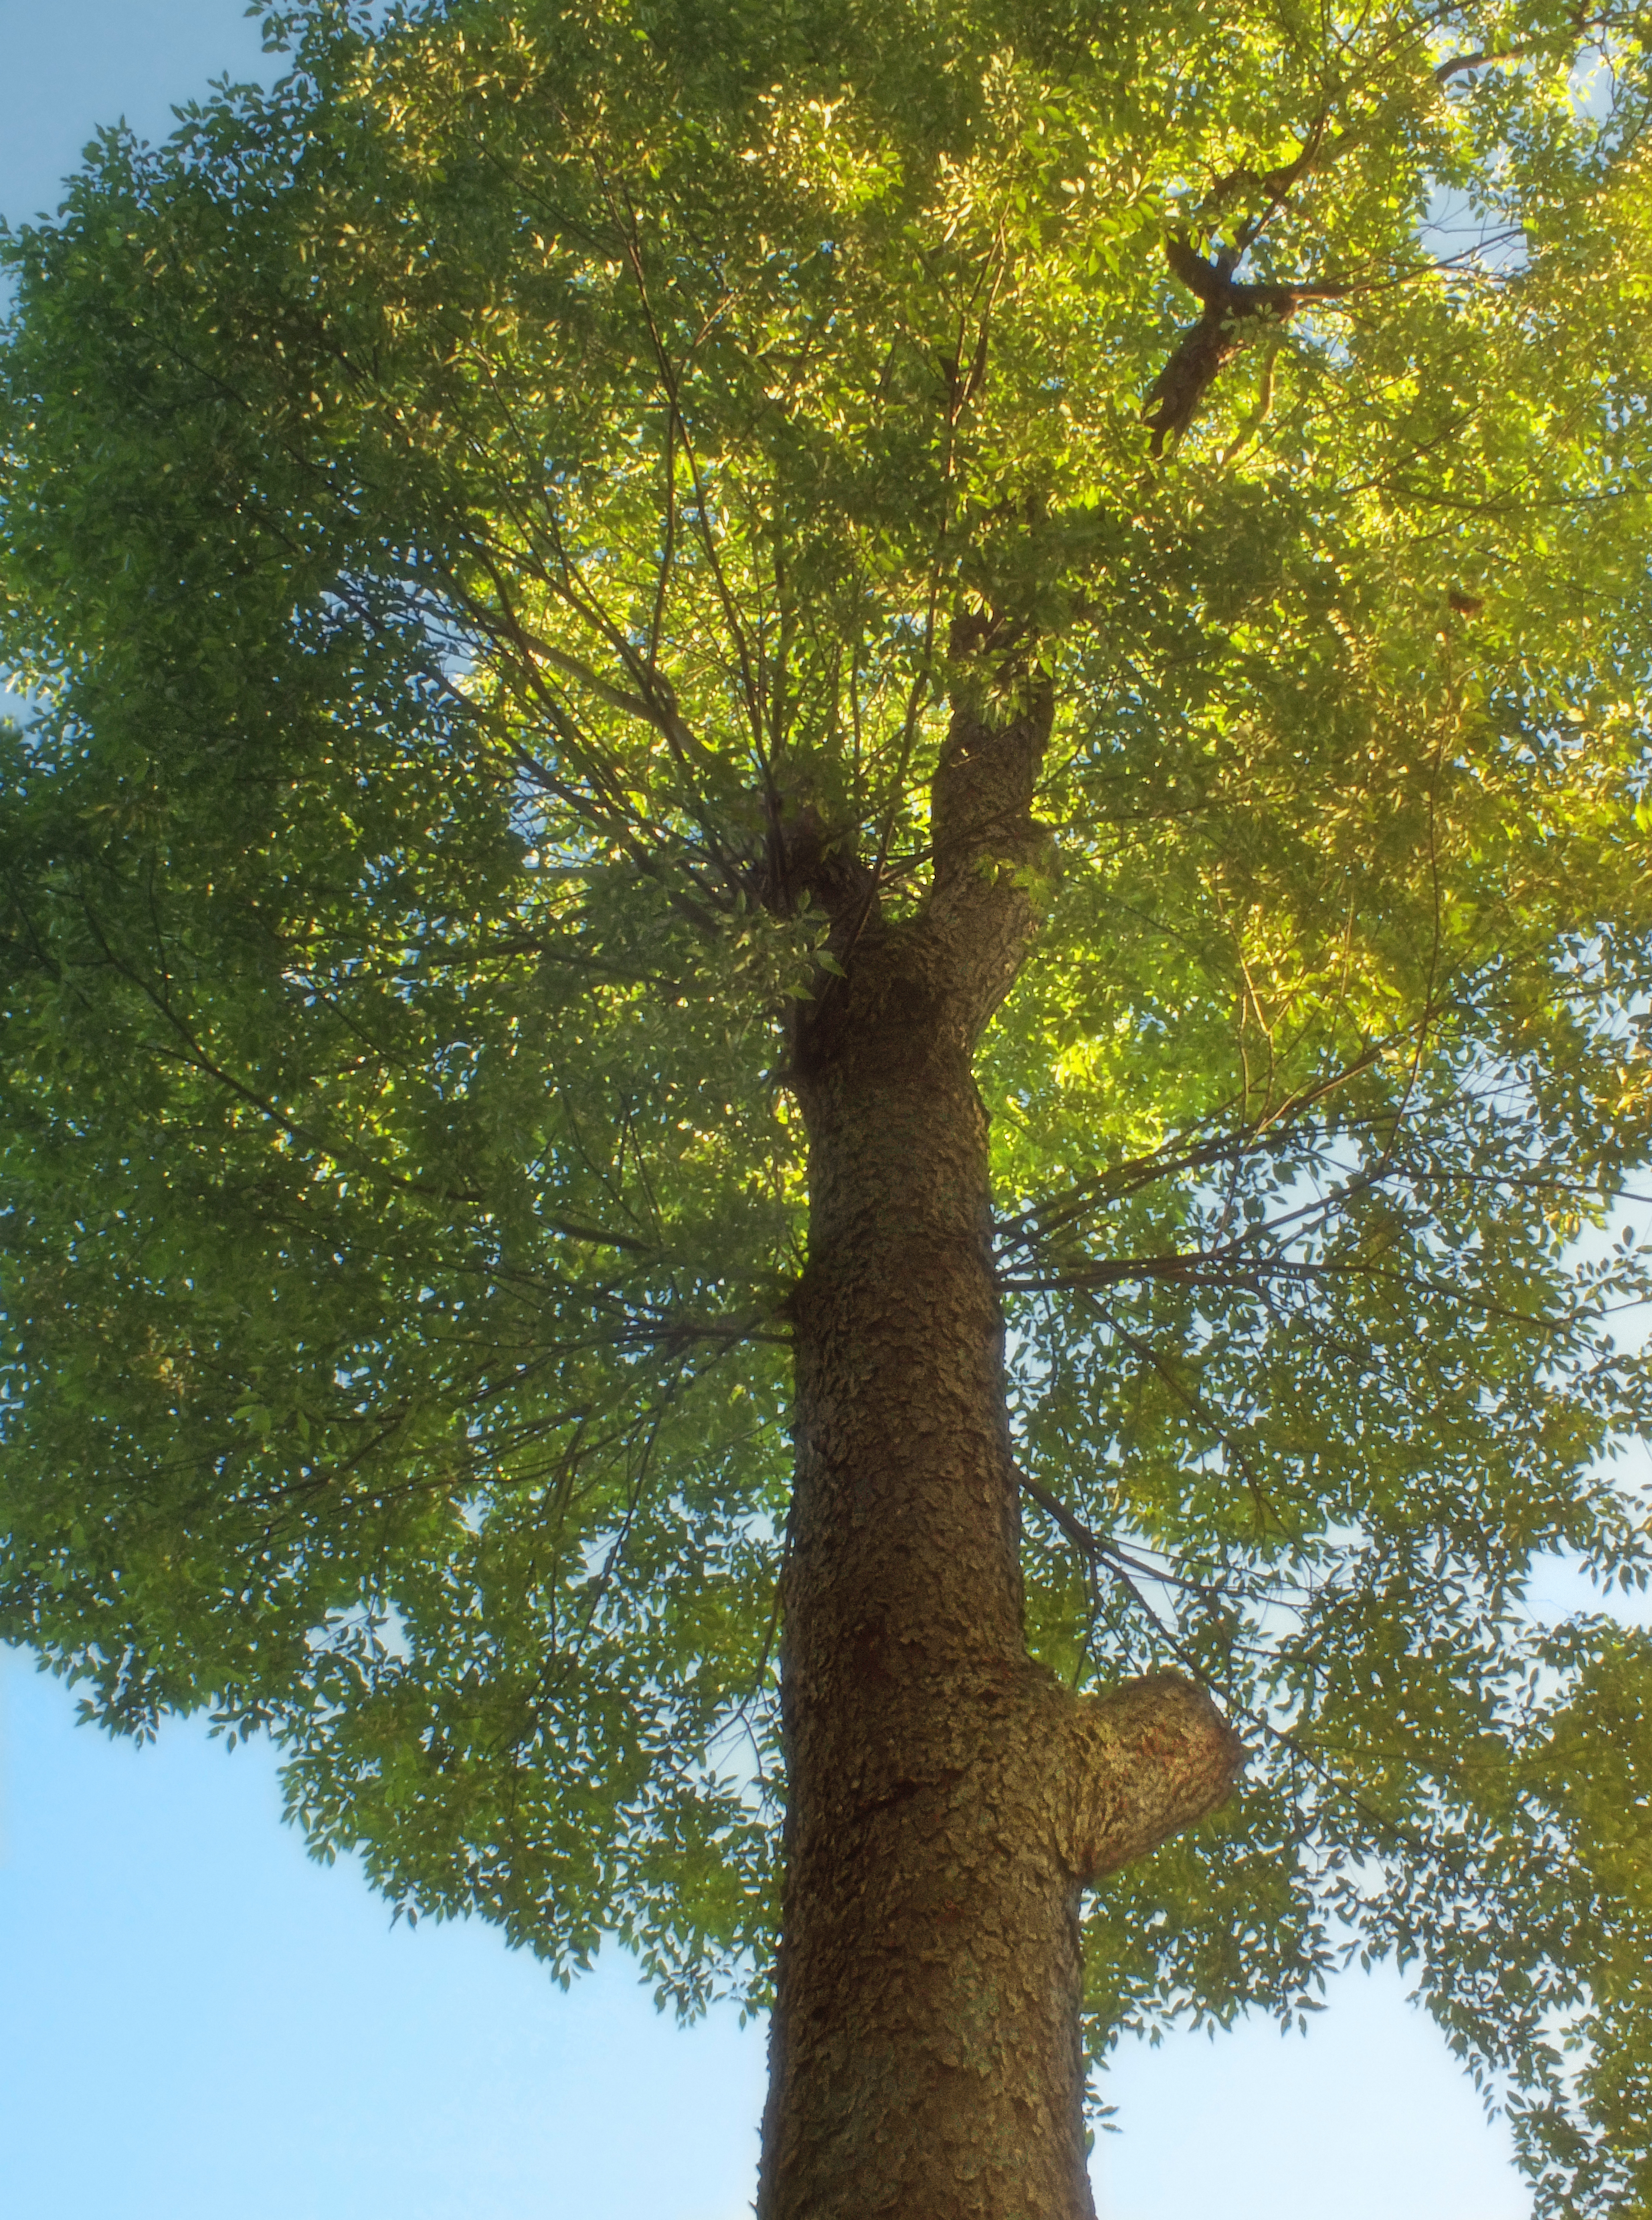
tree, nature, branch, plant, hiking, leaf, foliage, spring, autumn, botany, creativecommons, deciduous, pennsylvaniawilds, pennsylvania, oldgrowthforest, blackcherry, oldgrowthtree, relictforest, oak, mckeancounty, grove, flowering plant, maidenhair tree, plant stem, woody plant, land plant, plane tree family